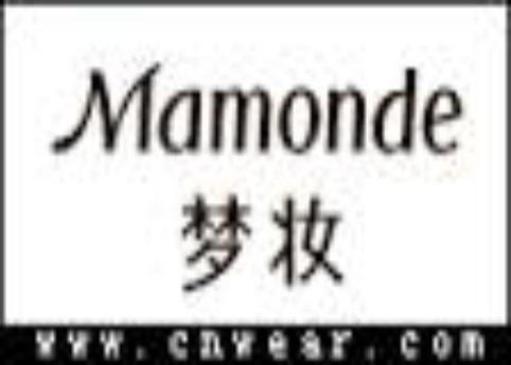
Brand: mamonde
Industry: Necessities